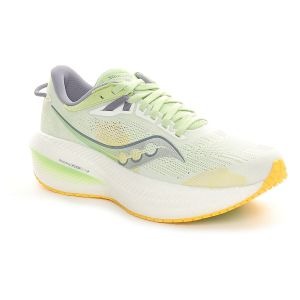
Saucony Scarpa da Running Donna  Triumph 21 Verde Bianco   Sconto 30%
Prezzo: 133,00 €